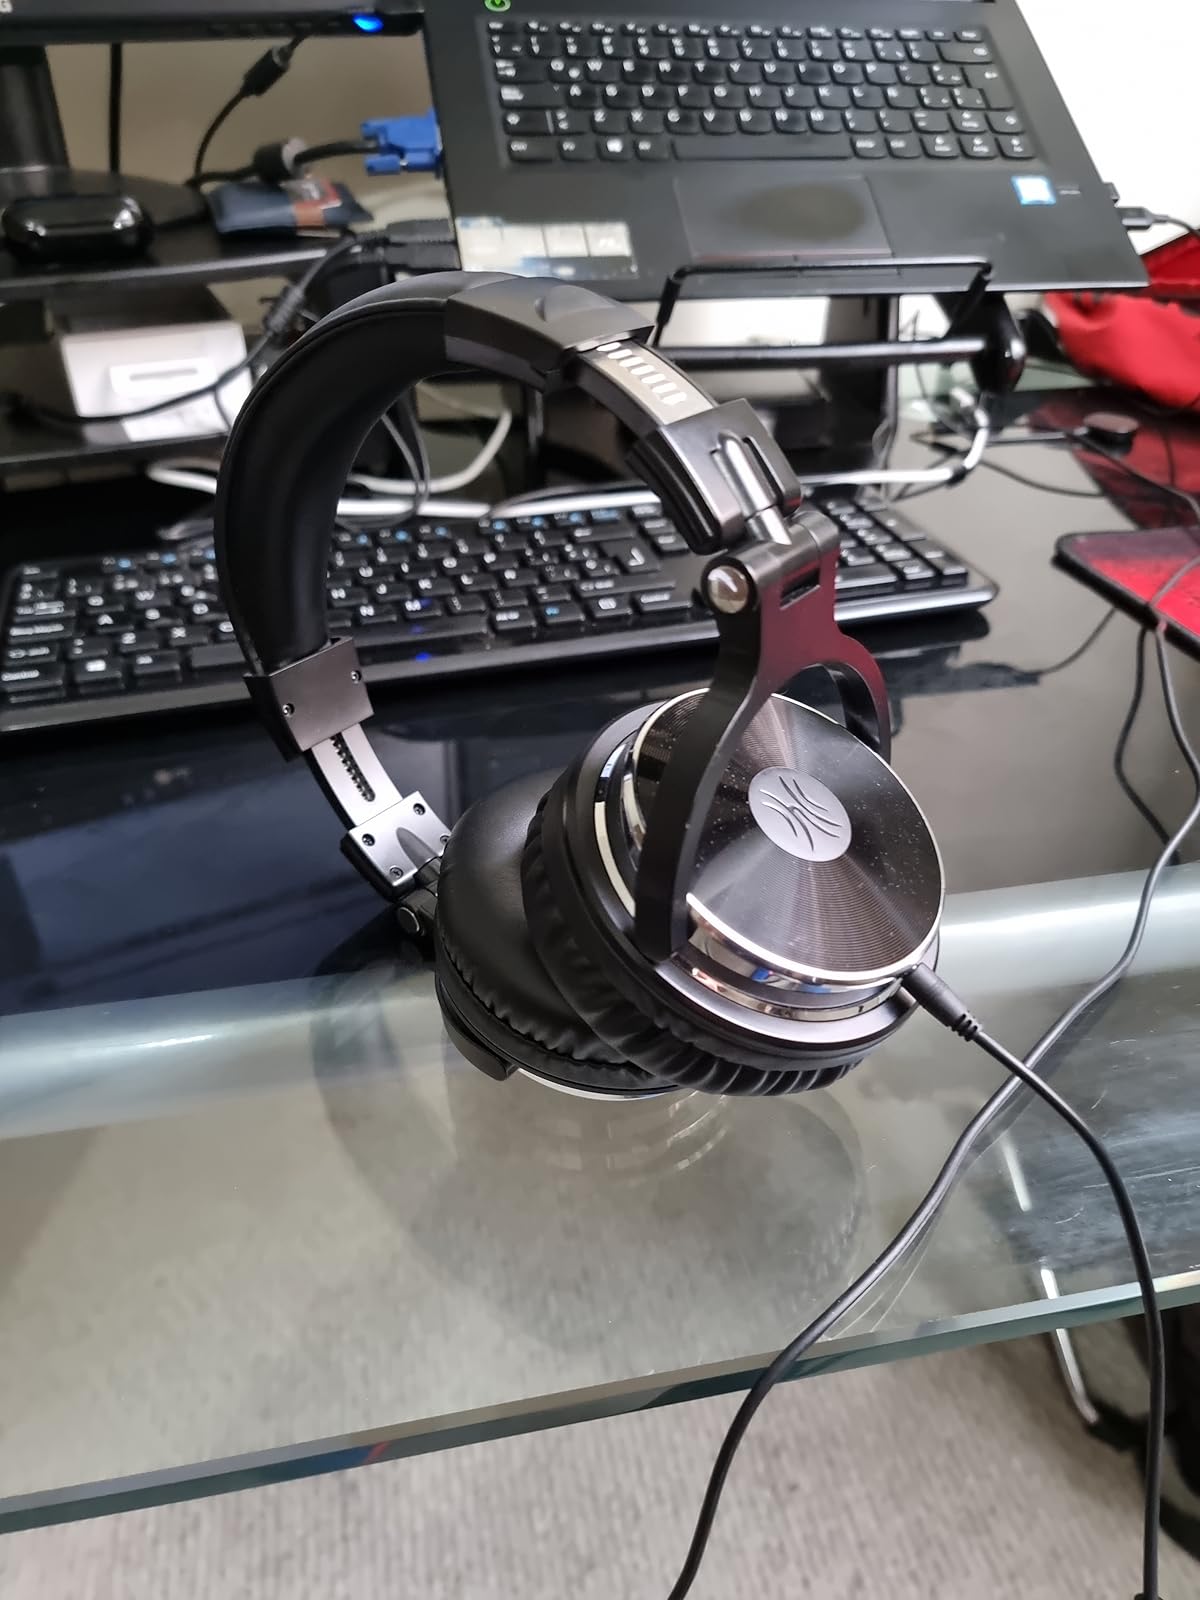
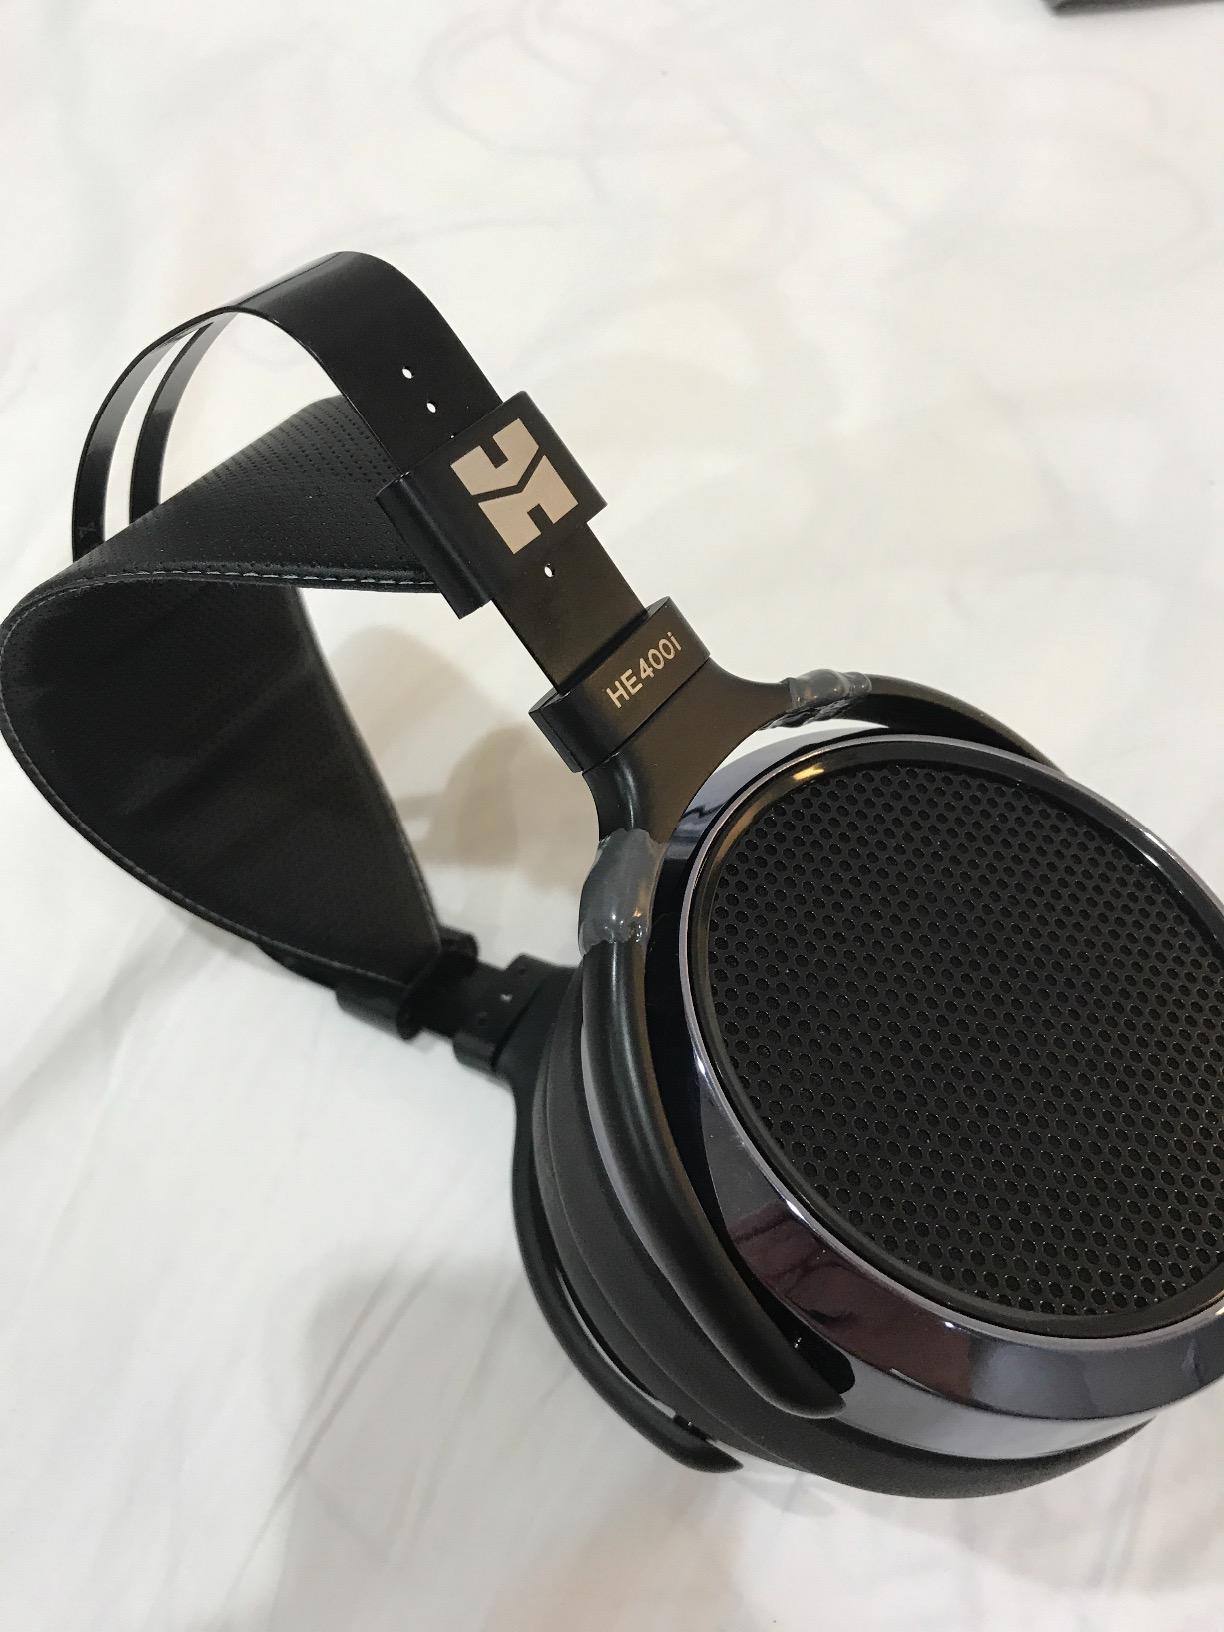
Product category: headphones
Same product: no